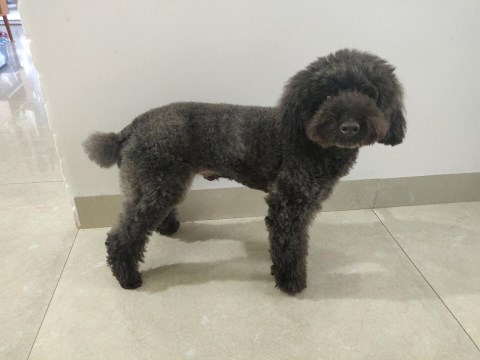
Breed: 2925-n000114-toy_poodle